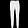
Label: Trouser